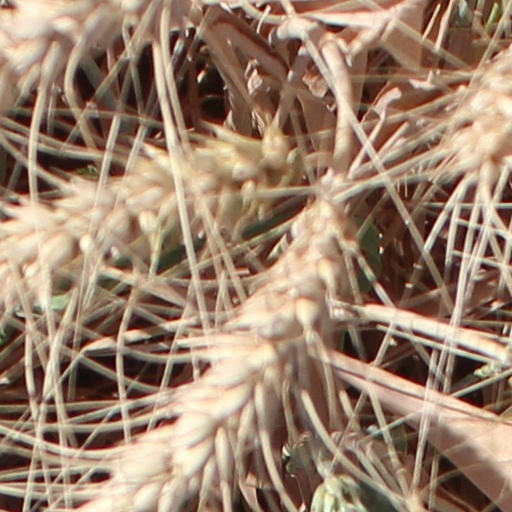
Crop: wheat